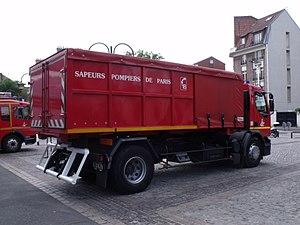
Véhicule porte-berce numéro 5 des pompiers de Paris vu en 2011 à Gennevilliers.
Le véhicule porte-berce ou VPB ou encore véhicule porte-cellule est un camion de type poids lourd utilisé par les sapeurs-pompiers. Doté d'un bras mécanique hydraulique, il permet le transport d'un conteneur métallique standardisé appelé « berce ». Celle-ci peut transporter plusieurs sortes différentes de matériels.